Cameroon national football team

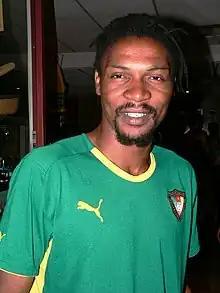
Rigobert Song is Cameroon's most capped player with 137 appearances.

Cameroon started the 2017 Africa Cup of Nations competition with a 1–1 draw to Burkina Faso, followed by a 2–1 win against Guinea-Bissau, and an unconvincing goalless draw against the hosts Gabon. These results were enough for Cameroon to qualify from the group stage to the quarter-finals, where they met Senegal in a close match that Cameroon won 5–4 in a penalty shootout after it had ended goalless in extra time. In the semi-finals, Cameroon met Ghana and won the match 2–0 to qualify to the final.